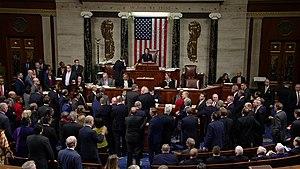
La procédure de destitution de Donald Trump, 45ᵉ président des États-Unis, est le processus législatif lancé par des législateurs et des opposants au président américain républicain. Elle s'étend de la fin de l'année 2019 au début de 2020.